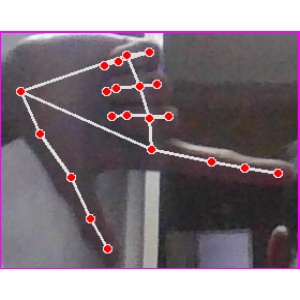
अक्षर: ख